Jewish Autonomous Oblast

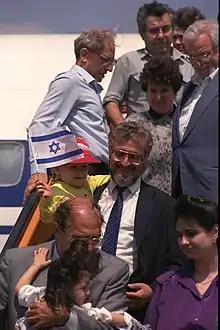
Birobidzhaners arriving in Israel, 23 March 1993.

In 1991, after the breakup of the Soviet Union, the Jewish Autonomous Oblast became the federal subject of Russia and thus was no longer subordinated to Khabarovsk Krai. However, by that time, most of the Jews had emigrated from the Soviet Union and the remaining Jews constituted fewer than 2% of the local population. In early 1996, 872 people, or 20% of the Jewish population at that time, emigrated to Tel Aviv via chartered flights. As of 2002, 2,357 Jews were living in the JAO. A 2004 article stated that the number of Jews in the region "was now growing". As of 2005, Amurzet had a small active Jewish community. An April 2007 article in "The Jerusalem Post" claimed that the Jewish population had grown to about 4,000. The article cited Mordechai Scheiner, the Chief Rabbi of the JAO from 2002 to 2011, who said that, at the time the article was published, Jewish culture was enjoying a religious and cultural resurgence. By 2010, according to data provided by the Russian Census Bureau, there were only approximately 1,600 people of Jewish descent remaining in the JAO (1% of the total population), while ethnic Russians made up 93% of the JAO population.